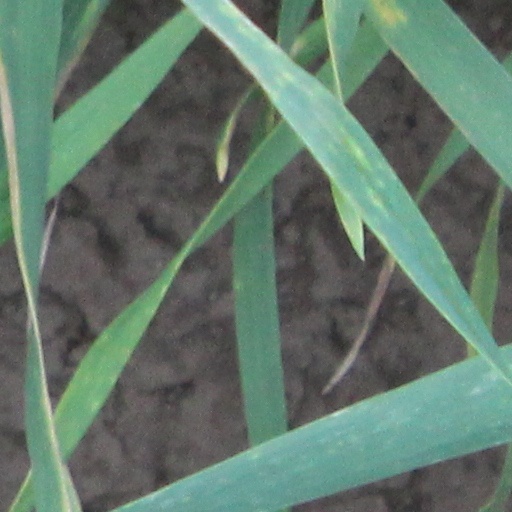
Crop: wheat